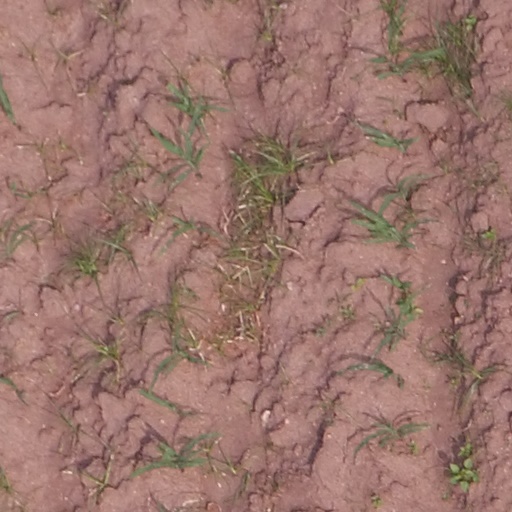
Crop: maize; corn